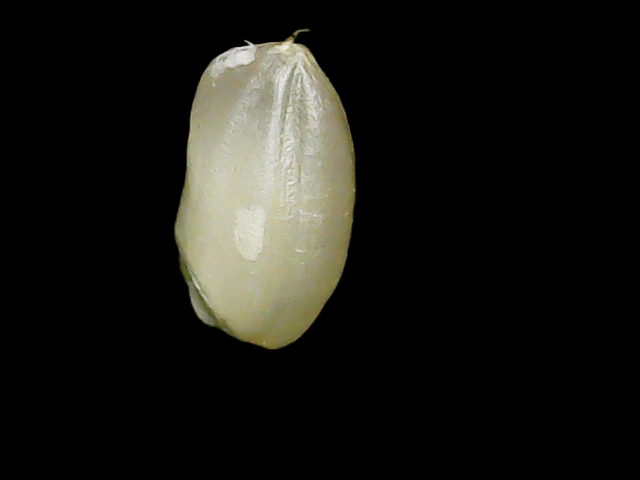
Rice variety: Binadhan8